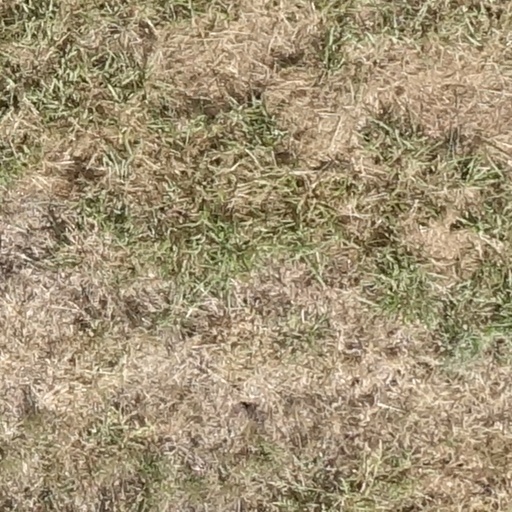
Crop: sorghum